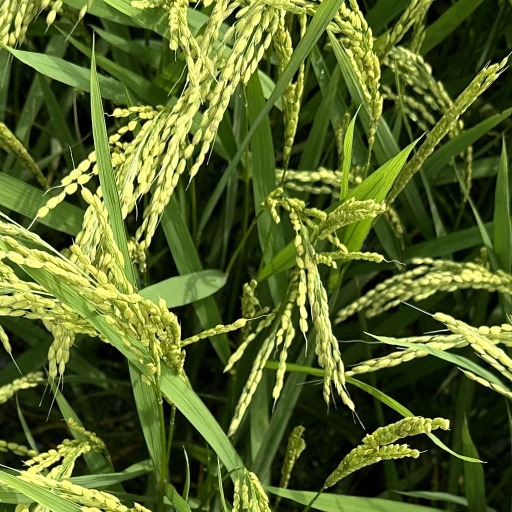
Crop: rice